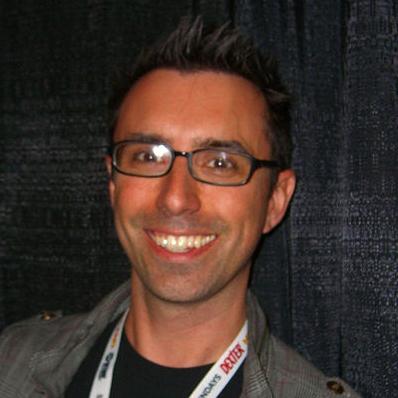
Age: 34